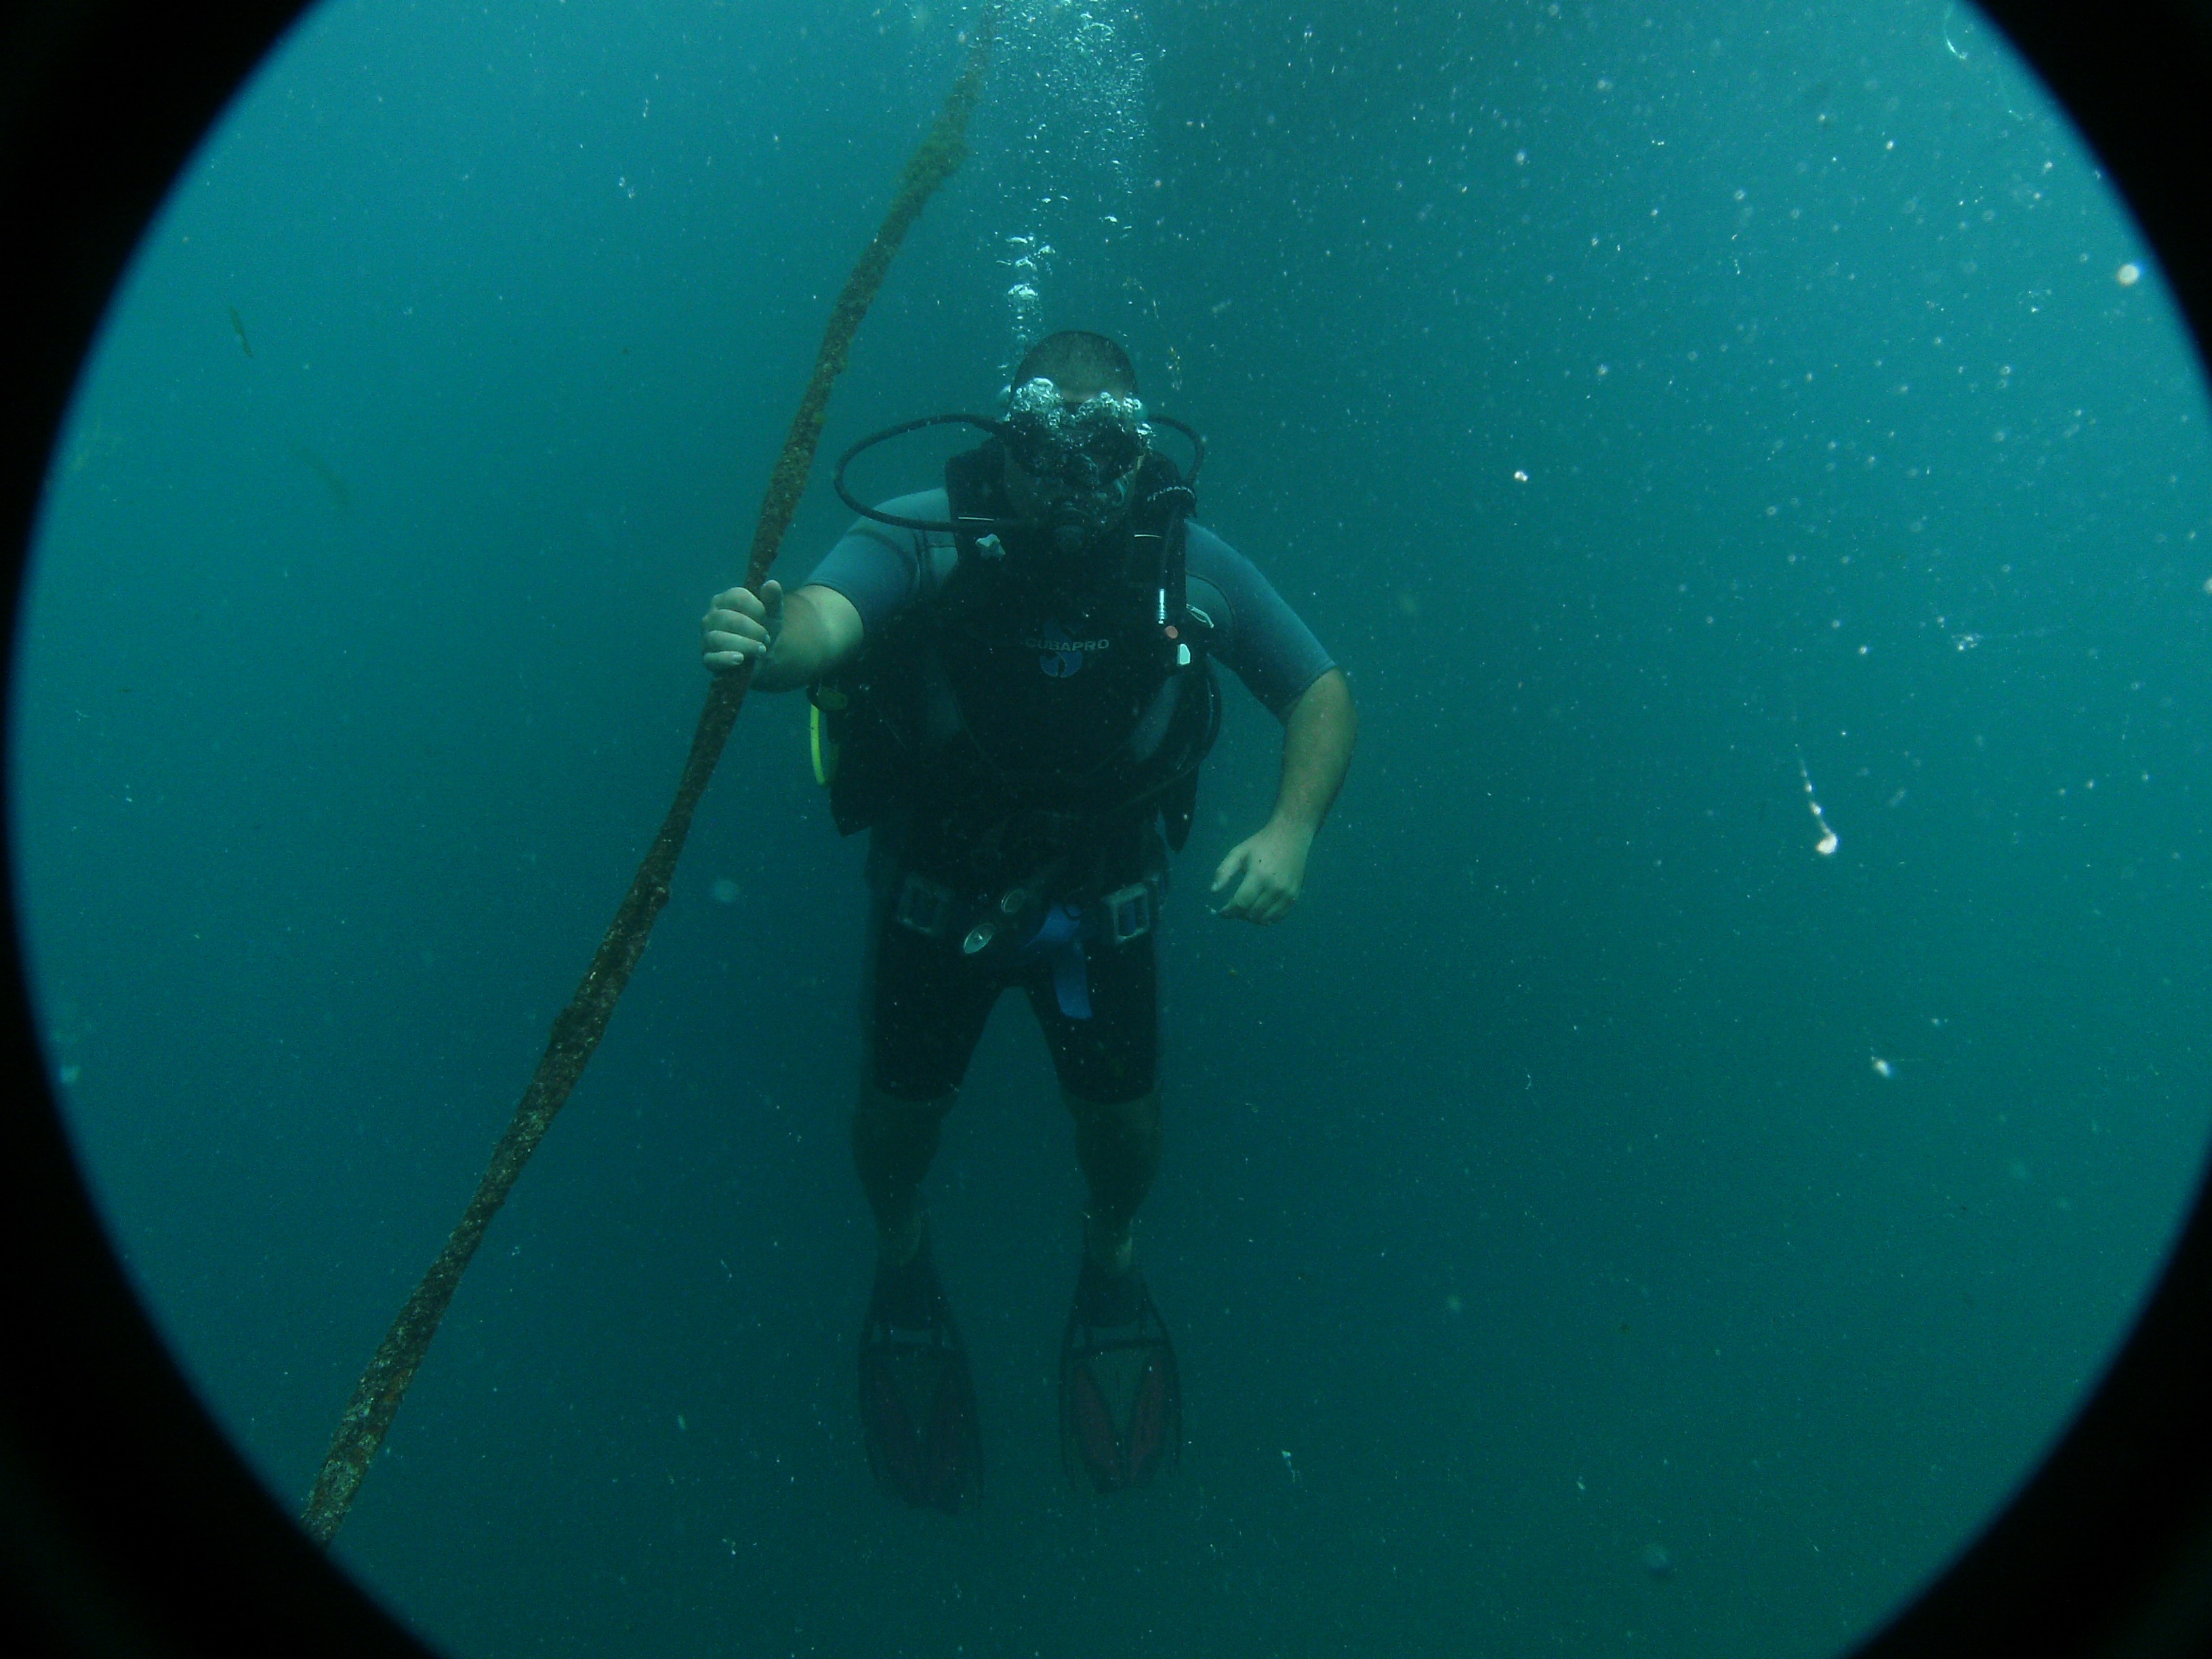
sea, water, nature, ocean, sport, adventure, summer, recreation, diving, underwater, biology, blue, fish, coral, freediving, sports, aquarium, animals, deep, marine, creature, water sport, scuba diving, outdoor recreation, marine biology, underwater diving